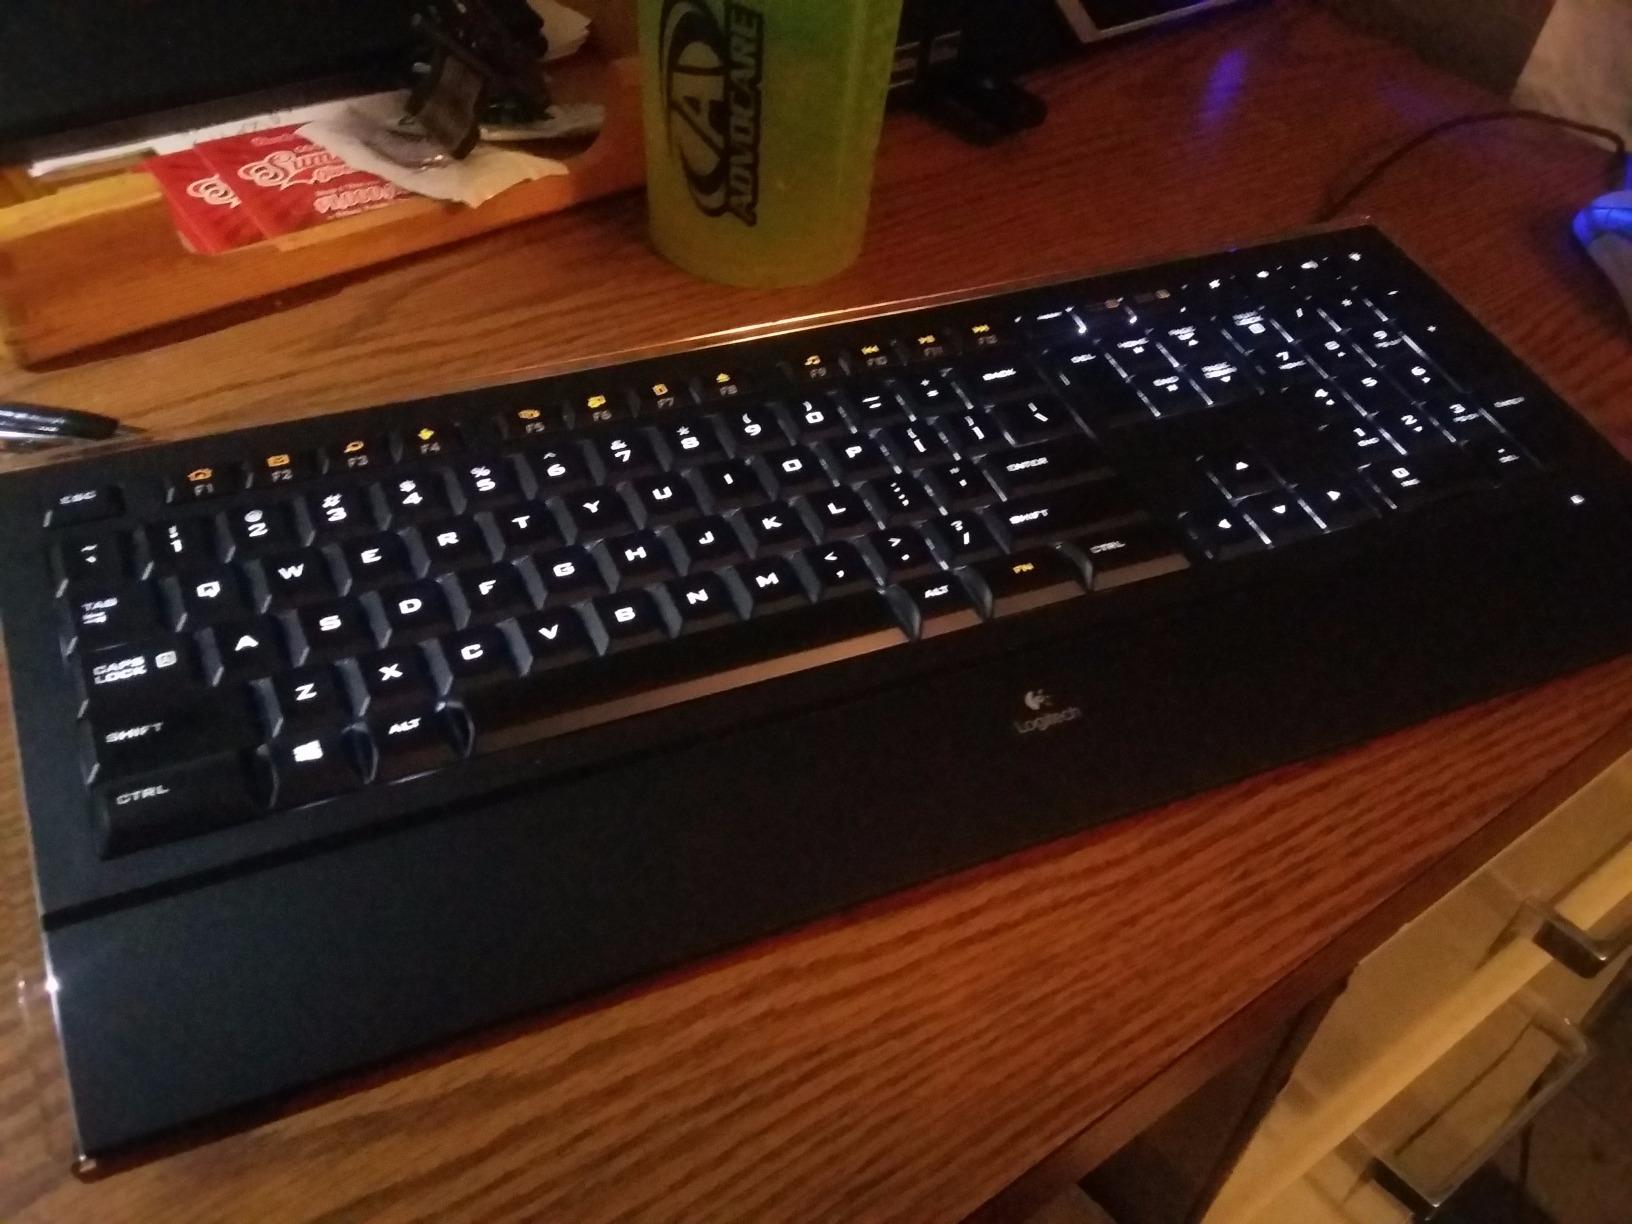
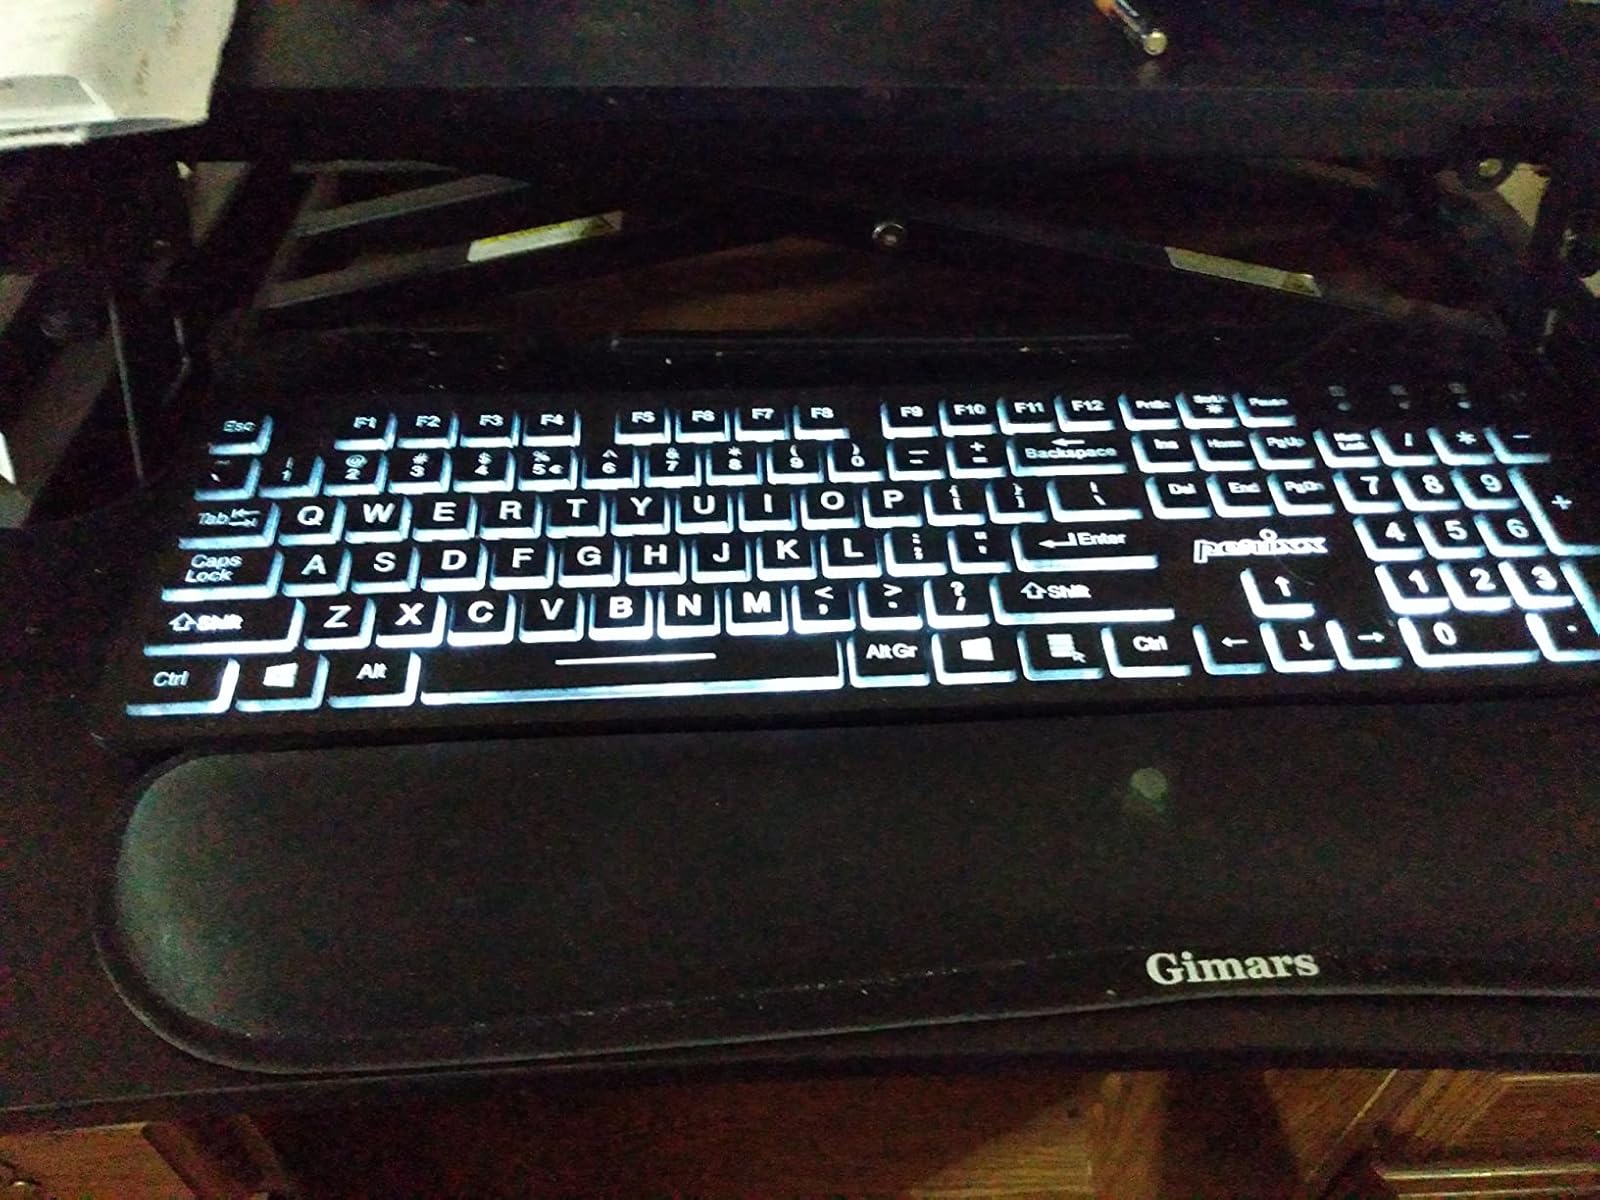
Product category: keyboard
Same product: no